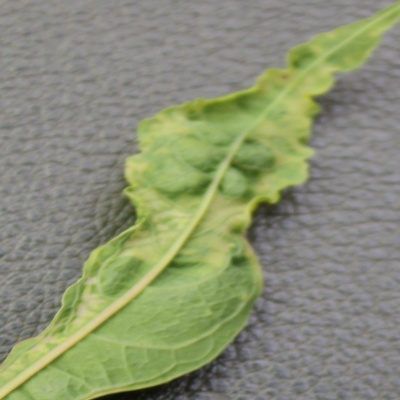
Crop: Cassava
Condition: mosaic